Rivière aux Sables (Saguenay River tributary)

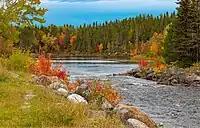
Very close to the Captain's Marina at Lake Kénogani Qc

The Sables River rises at the Pibrac-Ouest dam of Kenogami Lake (length: ; altitude: ). This source is located at: